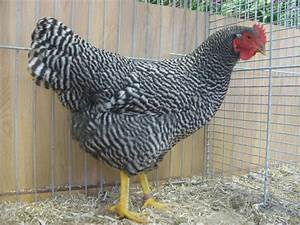
Label: chicken